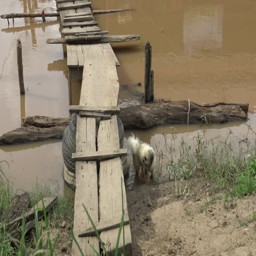
small dog tries to climb the wooden bridge and walking back to the raft .